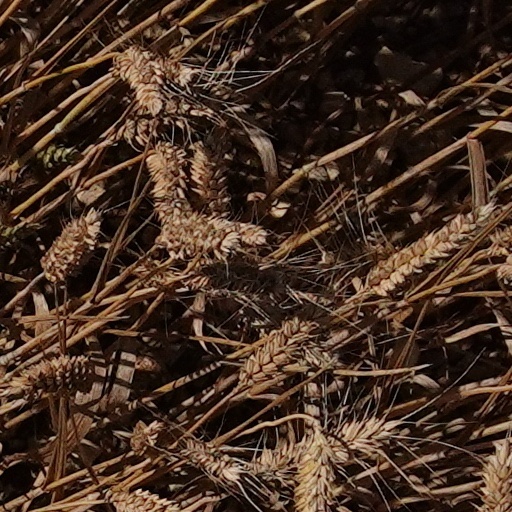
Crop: wheat